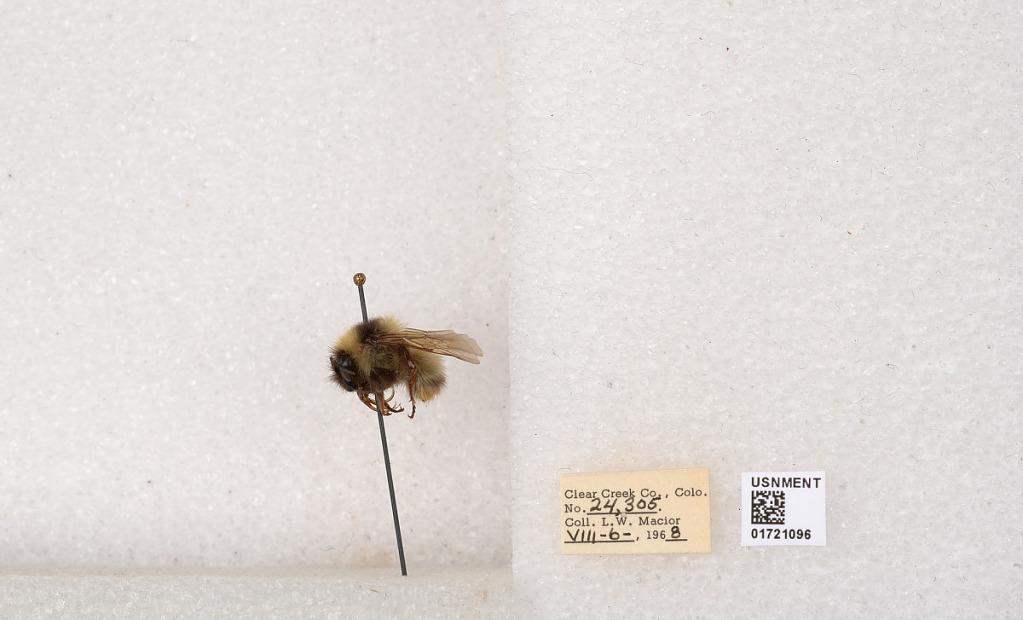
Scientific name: Bombus kirbyellus
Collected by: L. Macior
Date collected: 1968-8-6
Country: United States
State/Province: Colorado
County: Clear Creek
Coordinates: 39.6891, -105.644